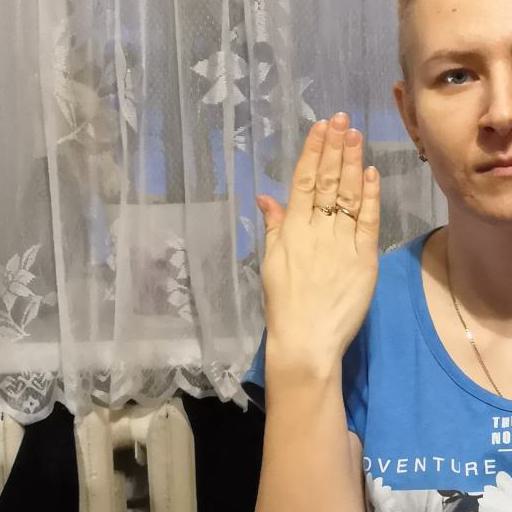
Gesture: stop_inverted